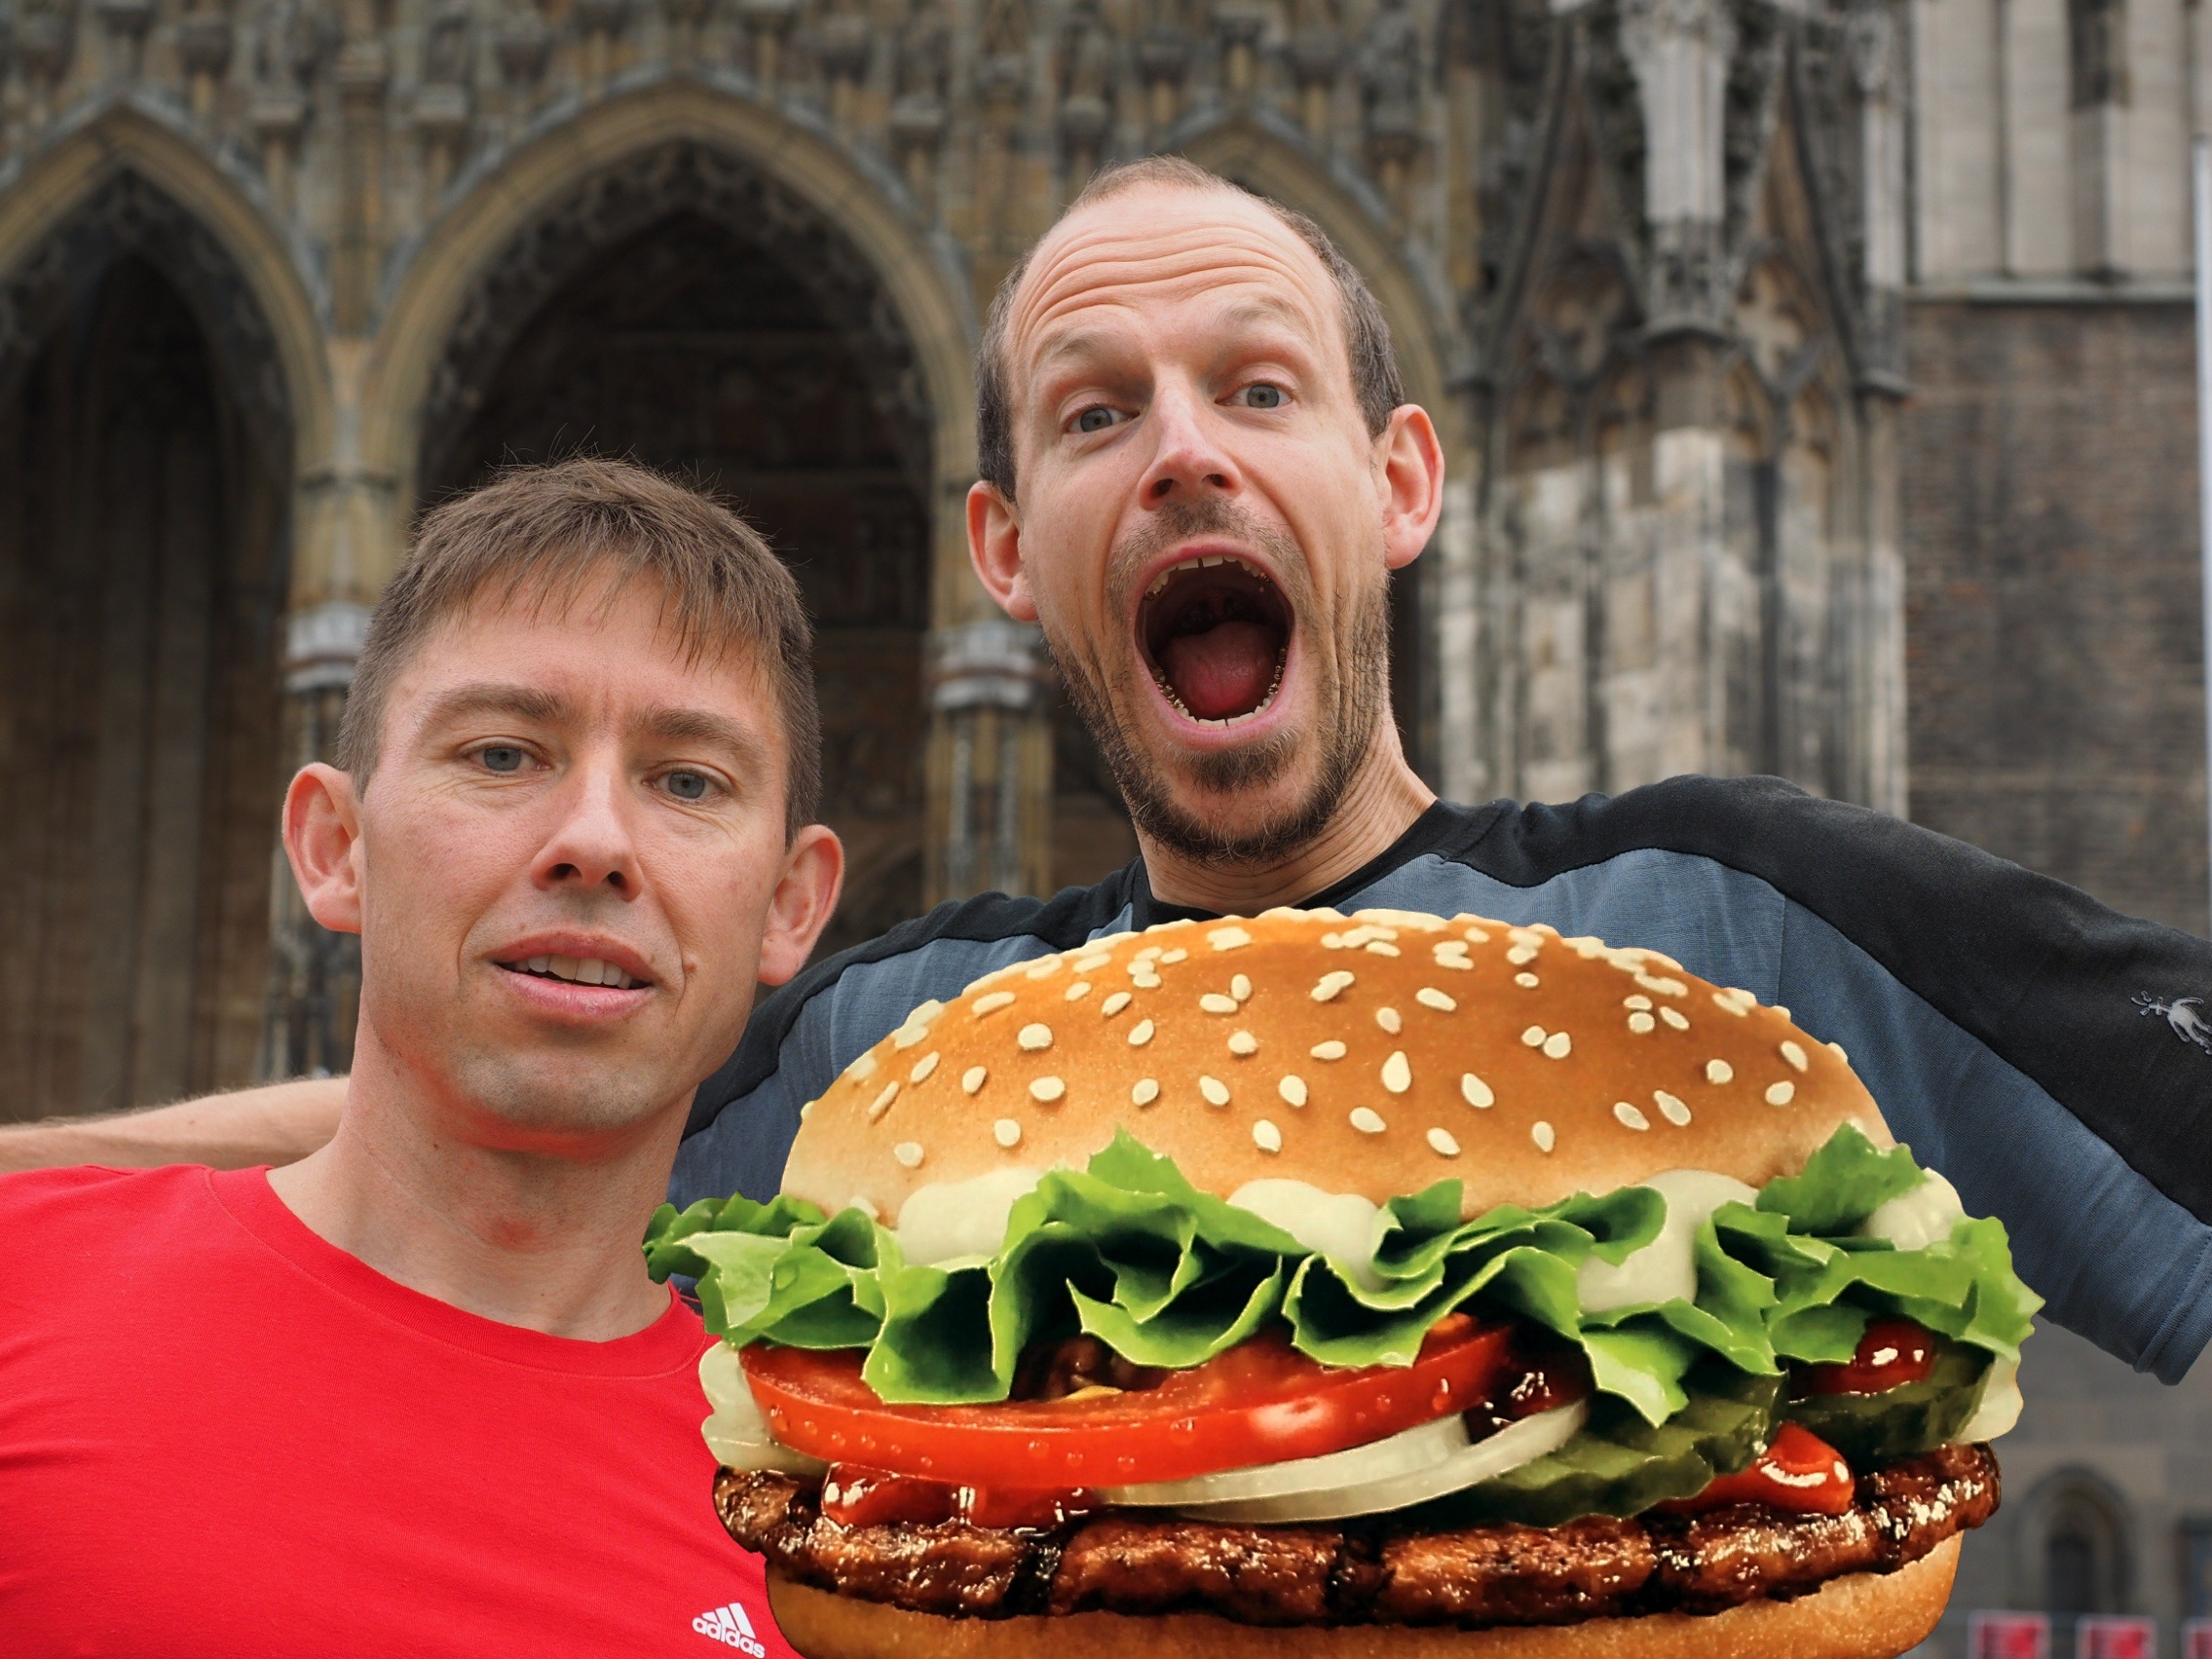
dish, meal, food, eat, fast food, lunch, delicious, hamburger, cheeseburger, eating, funny, bite, hot hunger, human action